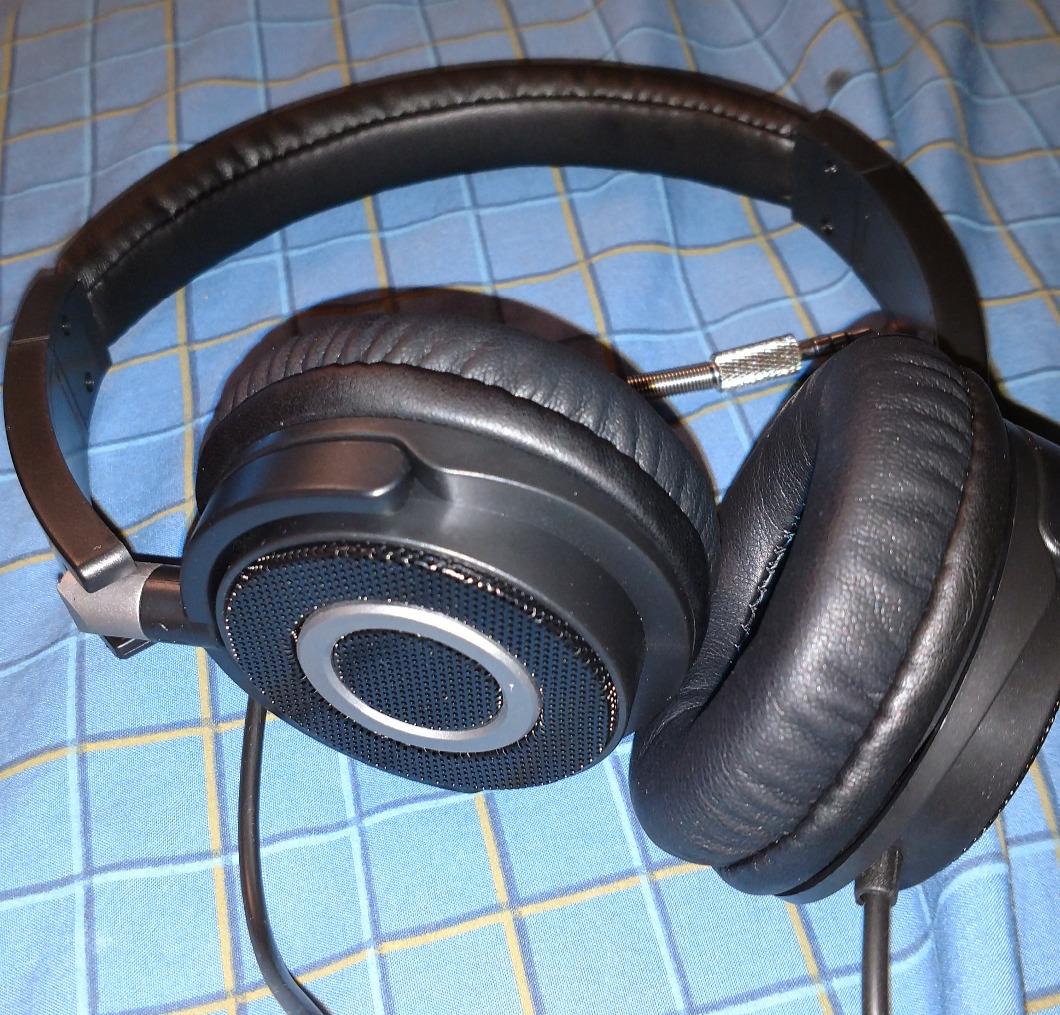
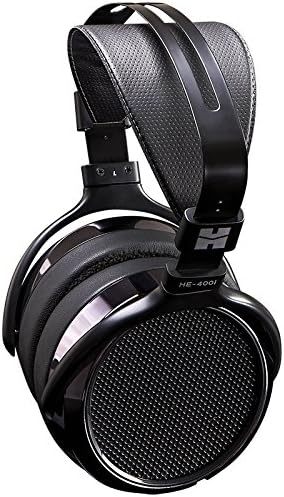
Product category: headphones
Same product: no